Karl Wilhelm Pohlke

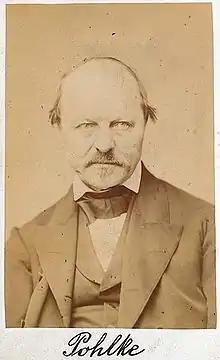
Karl Wilhelm Pohlke

Karl Wilhelm Pohlke (28 January 1810 in Berlin – 27 November 1876 in Berlin) was a German painter who established an important geometric statement, which is fundamental for axonometric projections. The statement is called Pohlke's theorem.